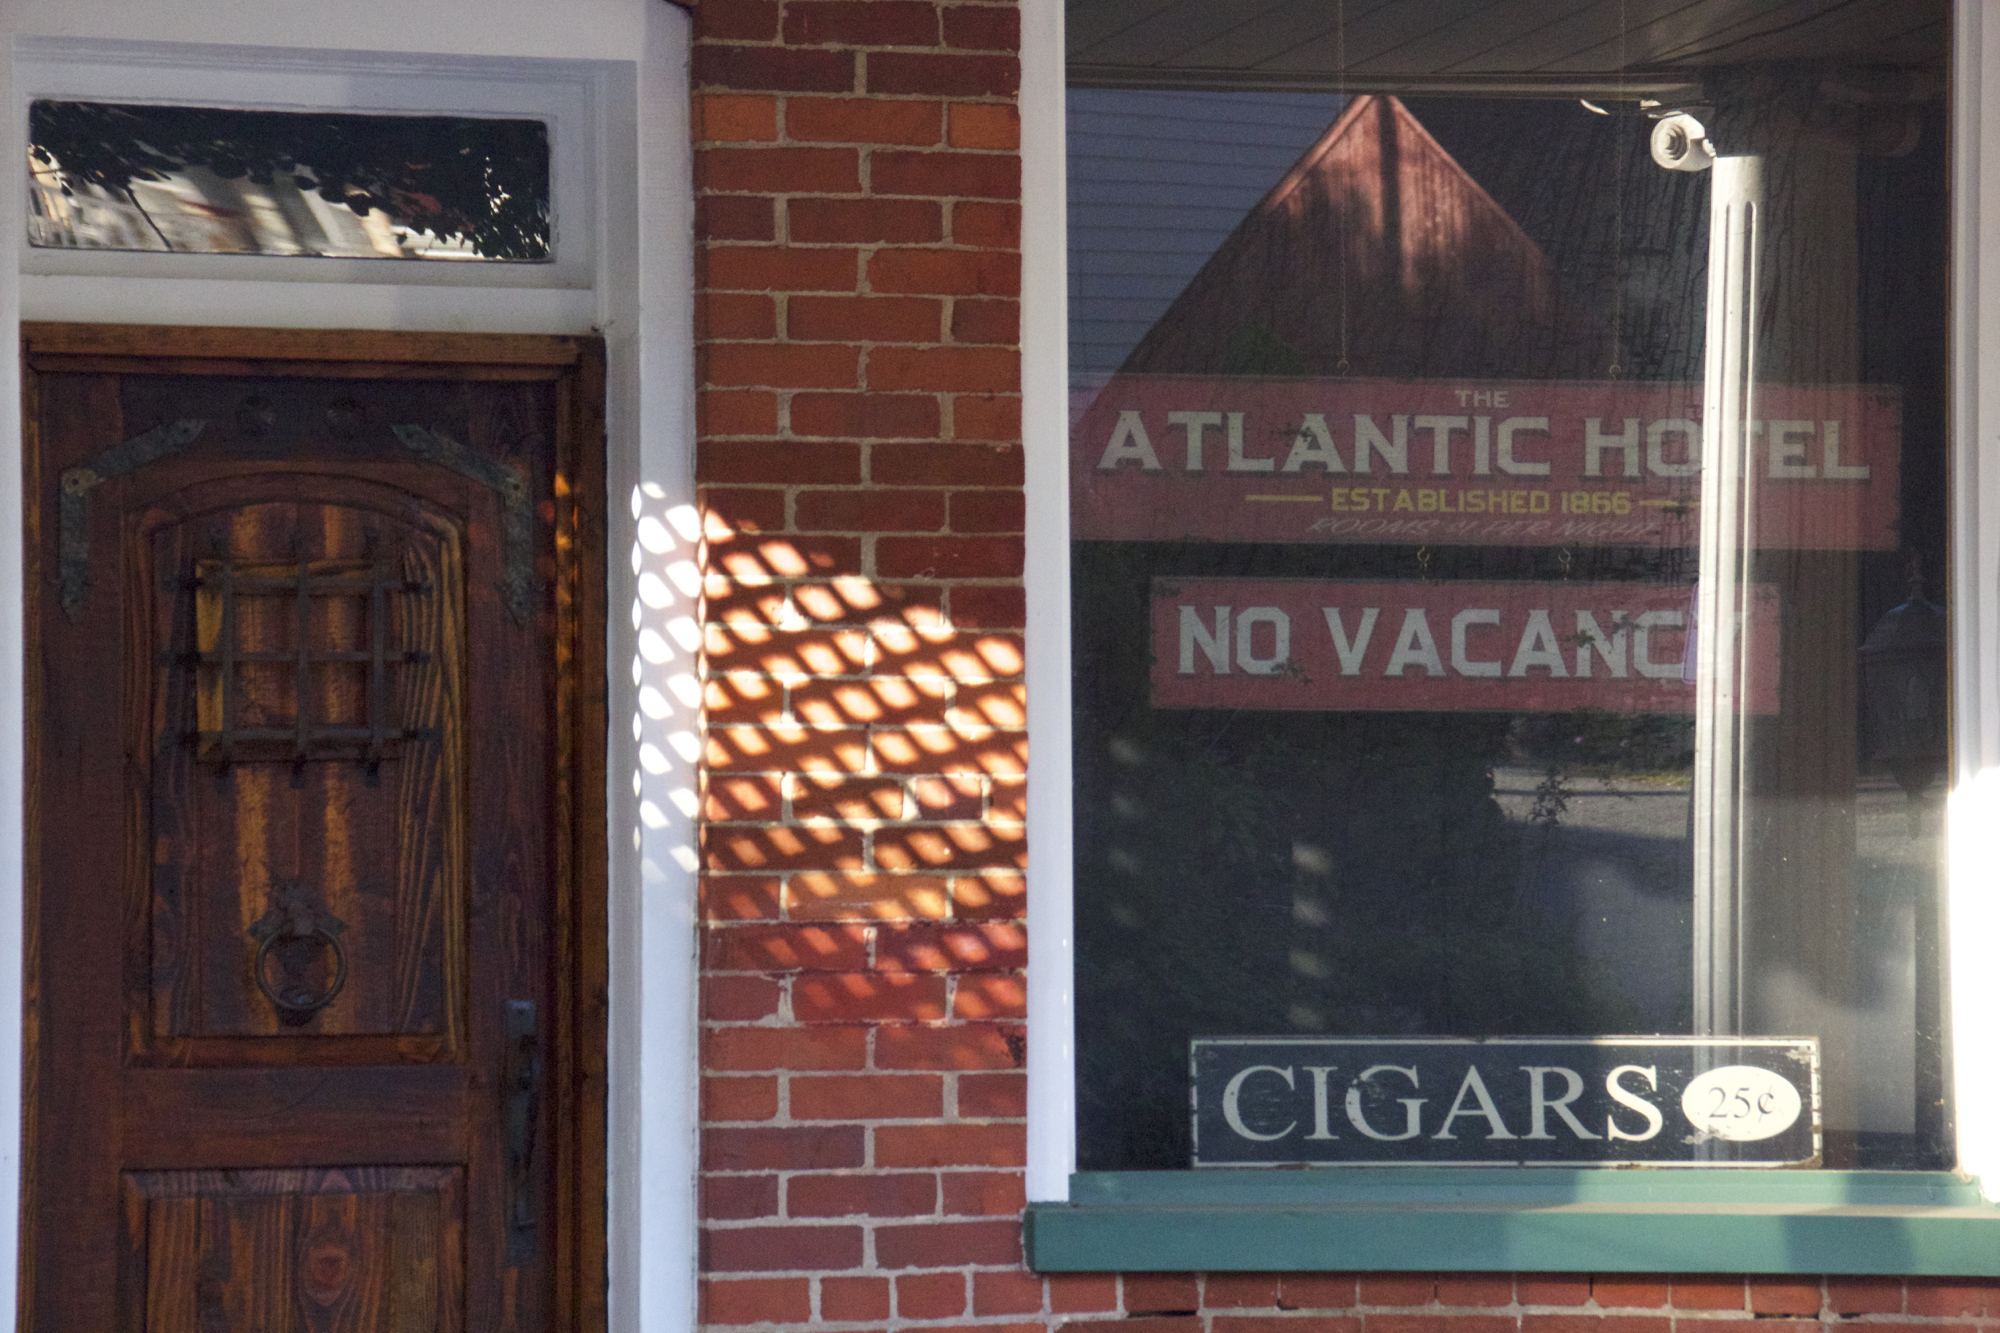
wood, window, restaurant, home, facade, signage, door, interior design, schuylkillcounty, roundhouse, novacancy, window covering